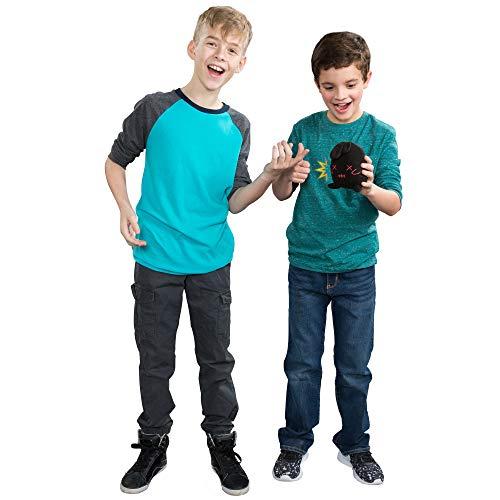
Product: Tomy Stink Bomz Plush Toy, Ripper
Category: Toys & Games | Stuffed Animals & Plush Toys
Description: FUN PRANK FART TOY: Stink Bomb prank toy features farting sounds by squishing the soft and smelly plush that makes playtime fun for kids and adults.
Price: $3.02
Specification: ProductDimensions:12.8x9.4x4.2inches|ItemWeight:0.96ounces|ShippingWeight:4ounces(Viewshippingratesandpolicies)|ASIN:B07DKSFNZ9|Itemmodelnumber:T17033EU|Manufacturerrecommendedage:3yearsandup|Batteries:3LR44batteriesrequired.(included)